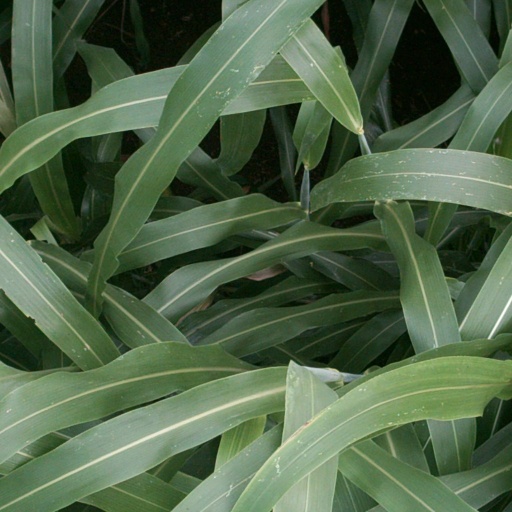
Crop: sorghum